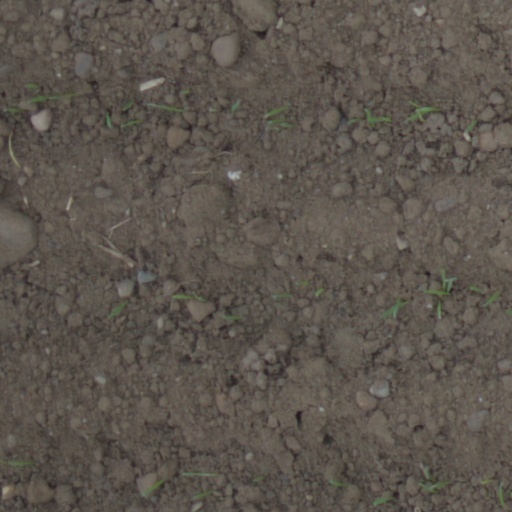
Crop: wheat